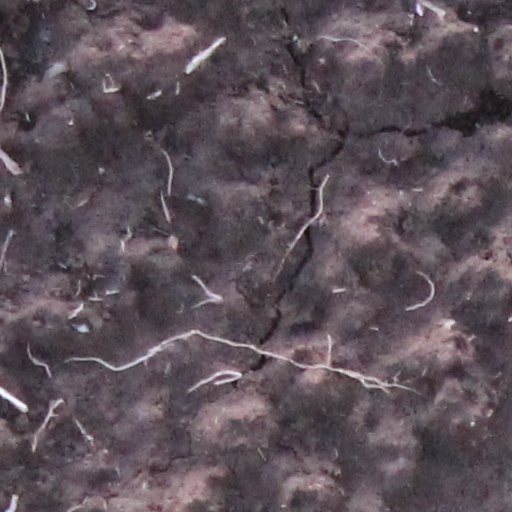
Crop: wheat